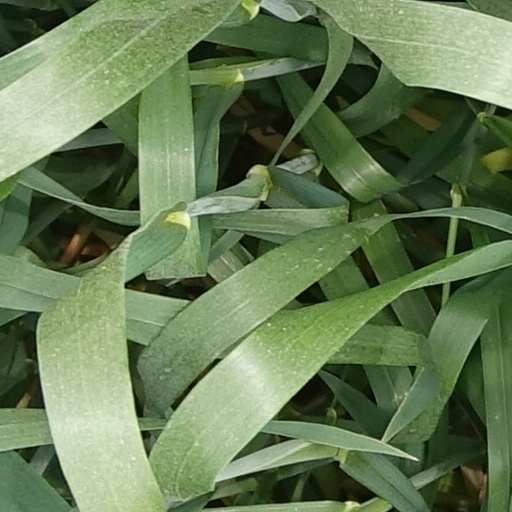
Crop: wheat